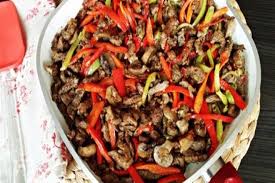
Yemek: et_sote